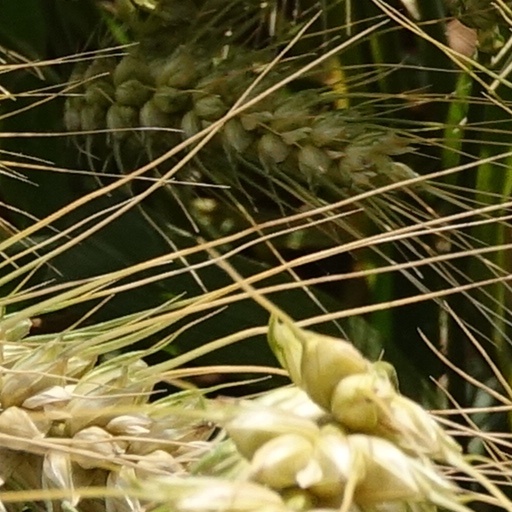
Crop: wheat